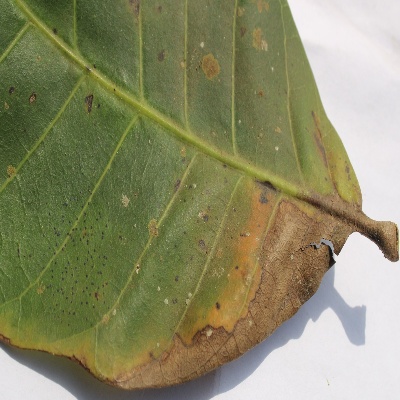
Crop: Cashew
Condition: anthracnose